Perry Watkins

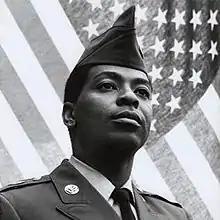
Watkins in 1983

Perry Watkins (August 20, 1948 – March 17, 1996) was an American soldier. A gay man, he was one of the first servicemembers to challenge the ban against homosexuals in the United States military.